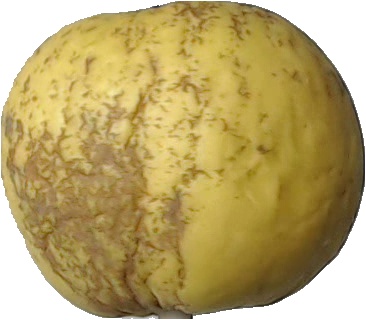
Label: apple_golden_1